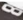
Number: 8